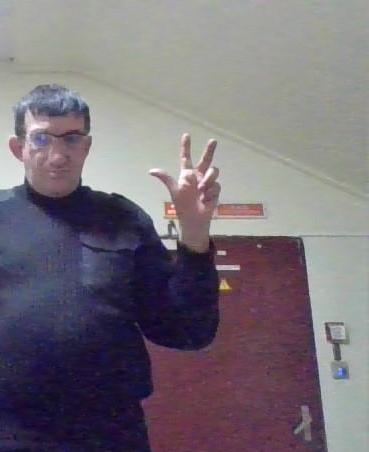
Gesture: three2